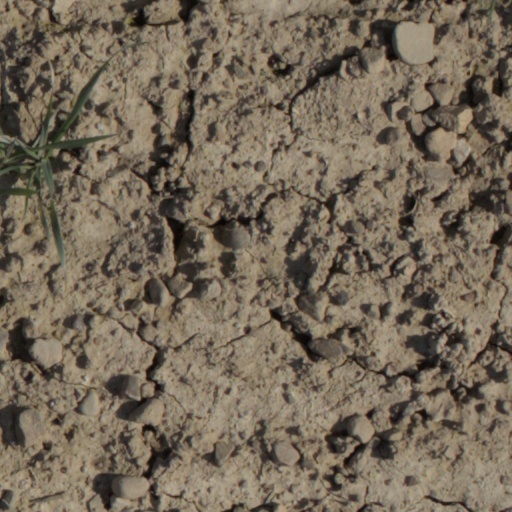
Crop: wheat